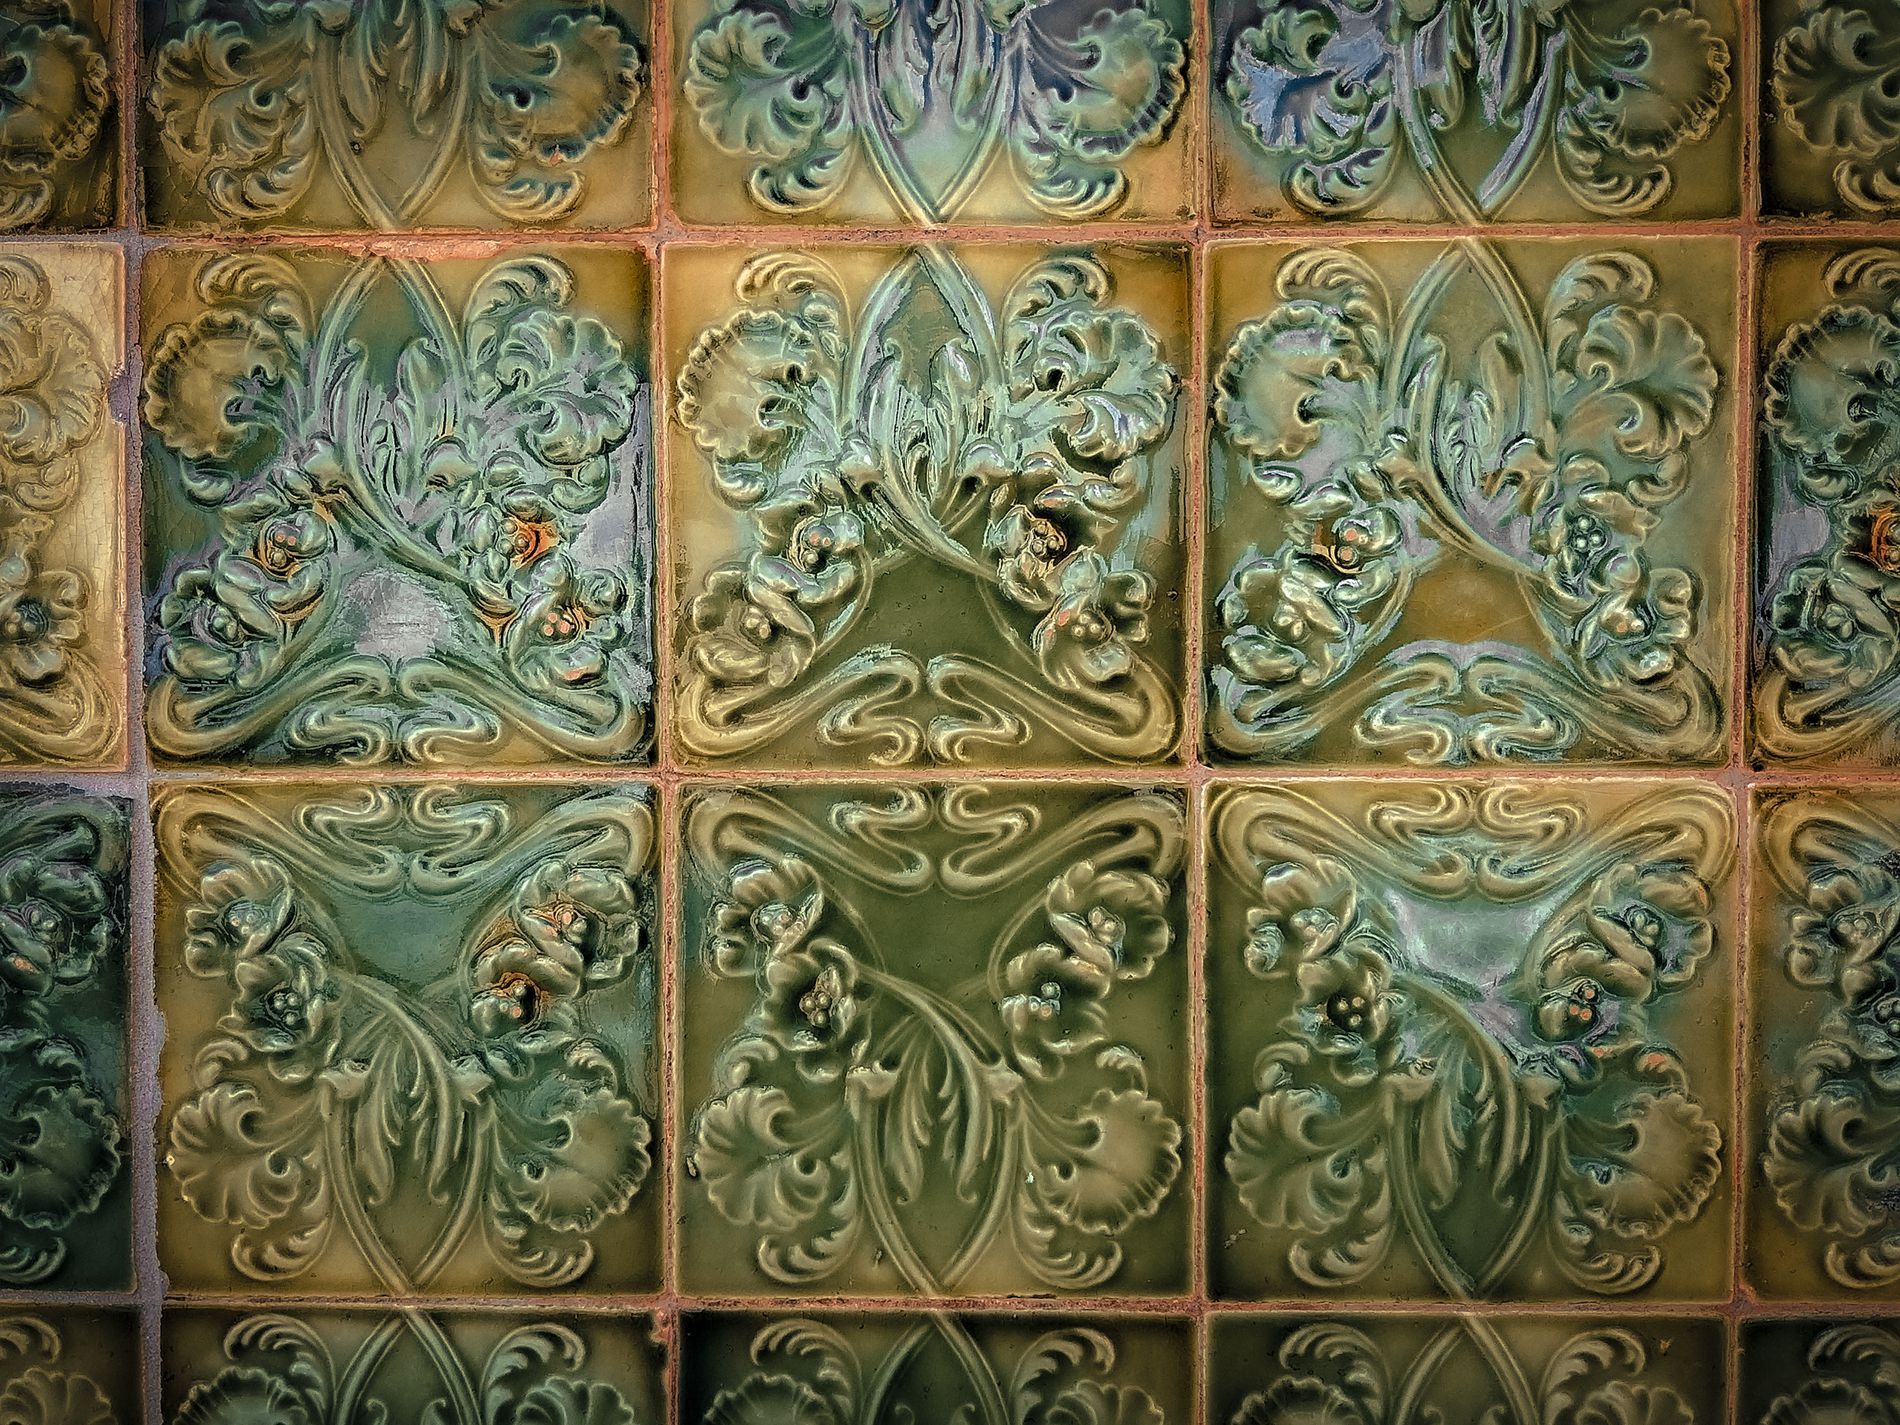
decorative tiles
Ceramic tiles decorated with unique plant motifs, green and gold colors intertwine, giving it an elegant, classic look
The photo was taken from a straight angle, highlighting the details of the decorative ceramic tiles, where the floral motifs stand out clearly. The soft lighting highlights the hues of green and gold, creating a warm, classic atmosphere and a sense of antiquity
Labels: Pattern, Tile, Floor, Flooring, Art, Painting, Accessories, Indoors, Interior Design, Architecture, Building, Wall, Floral Design, Graphics, Fractal, Ornament, Texture, tiles
Camera: samsung SM-A920F
Aperture: F1.7
Exposure: 1/400 sec
ISO: 50
Focal length: 3.9 mm